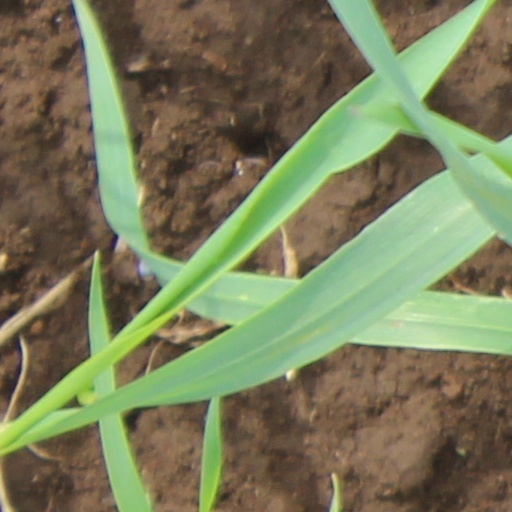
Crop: wheat